2017 Temple Mount shooting

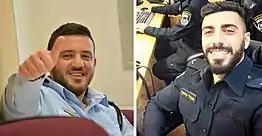

The two border police officers who died in the attack were identified as Haiel Sitawe and Kamil Shnaan. Both of them were Israeli Druze and hailed from the Northern Galilee region. Sitawe, 30 years old, lived in the village of Maghar, and Shnaan, 22 years old, lived in the village of Hurfeish. Sitawe had joined the Border Police as part of his mandatory national service in 2012 and had served at Temple Mount since then. Shnaan joined it after high school and signed on as a career officer seven months before the attack. He was the youngest son of Israeli Labor Party's former Knesset member Shachiv Shnaan.